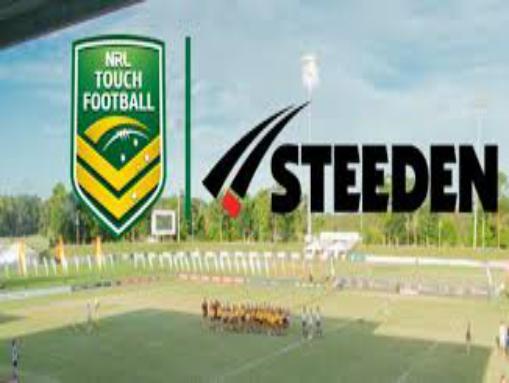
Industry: Sports